Question: Please indicate a possible affordance area of the surfboard that can be used for carrying
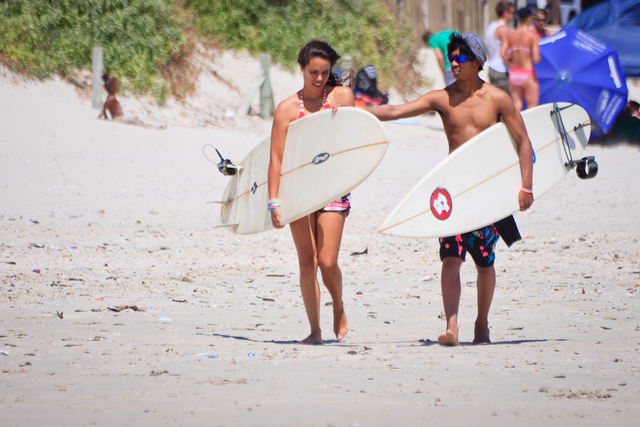
Answer: [379.5, 100.5, 590.5, 238.5]